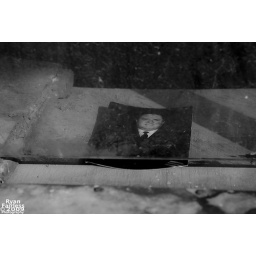
A picture of a man in uniform sitting in the ticket collection window at the Grand Theater. Alton, IL.